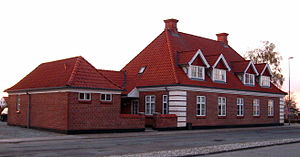
Hjørring-Hørby Jernbane / Standsningssteder / Bevarede stationsbygninger
Gl. station i Tårs, da:Hjørring-Hørby Jernbane
Hjørring-Hørby Jernbane – eller Hørbybanen – var en dansk privatbane i Nordjylland 1913-53.